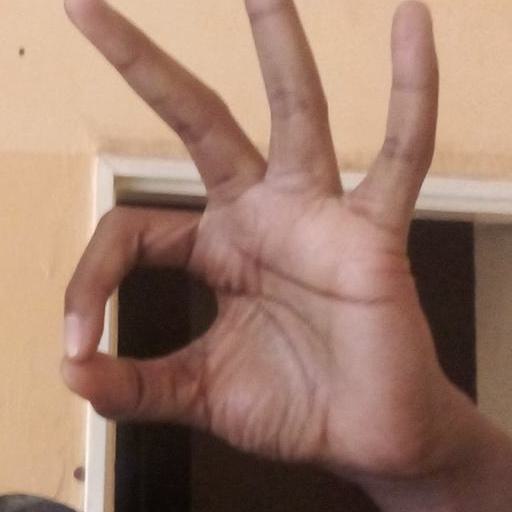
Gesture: ok